Nordfriedhof (Dresden)

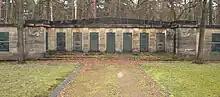
Memorial for the fallen of World War I of the Dresden Garrison

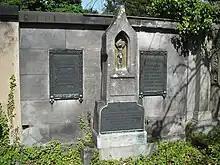
Tomb of Paul von der Planitz

As a consequence of the Franco-Prussian War the Saxon Army was modernised. As part of the reorganisation large barracks were built in the 1870s in the Albertstadt to plans by the Kingdom of Saxony Minister of War Fabrice. These included a large military hospital north of the cadet accommodation of the officers' school, now on the grounds of the Albertstadt Barracks. In about 1900 Paul von der Planitz, Fabrice's successor at the Ministry of War, proposed the establishment of a military cemetery so that those soldiers who died in the hospital, as well as their dependants and servants, could be buried close by.